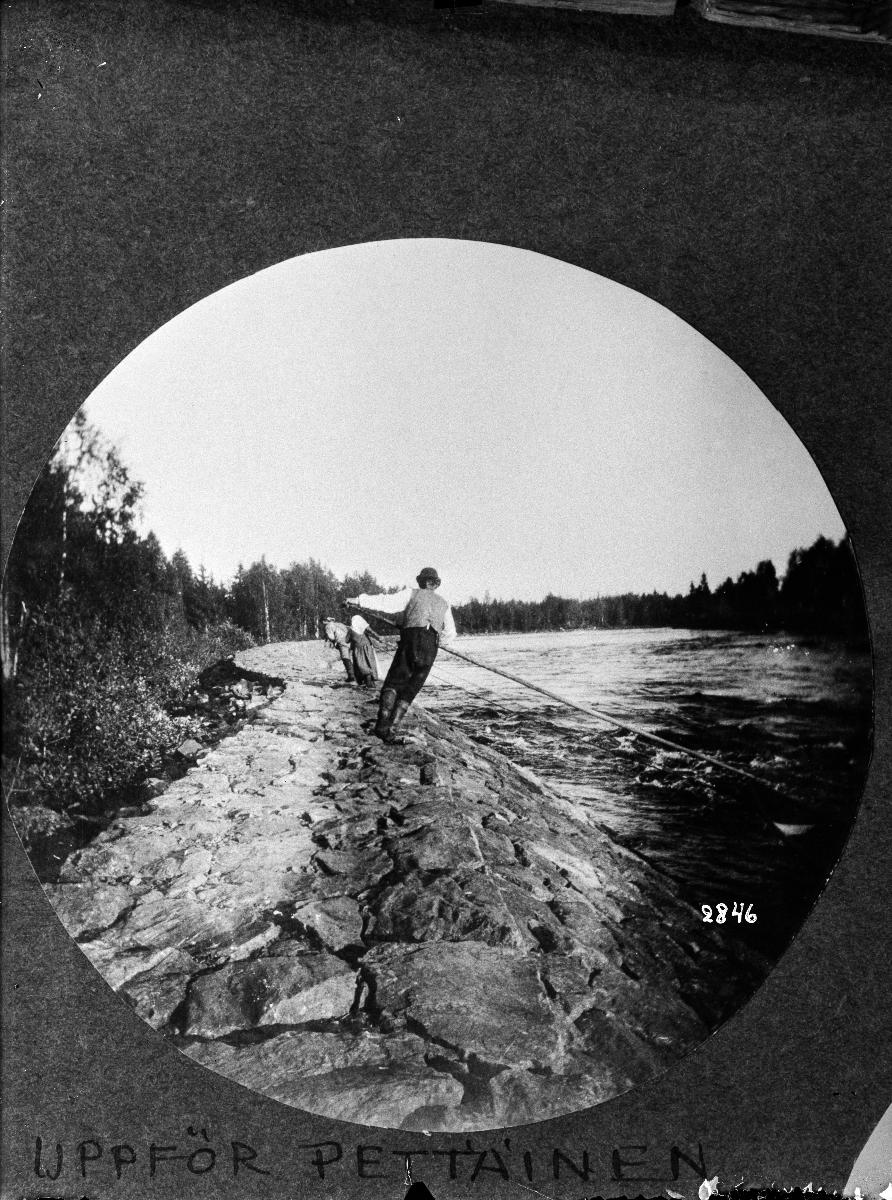
Tjärbränning i Kajanaland 1894
Tervanpoltto Kajaanin seudulla vuonna 1894; Producing tar in the Kajaani region in 1894
sisällön kuvaus: Tervaveneitä vedetään vuonna 1894 ylös Petäisenkoskea, joka sijaitsee Kajaanin kaupungista pari kilometriä vastavirtaan. content description: Tar boats are being pushed at the Petäisenkoski of the Kajaaninjoki river a couple of kilometres upstream from the town of Kajaani, Finland, in 1894. innehållsbeskrivning: Tjärbåtarna skuas uppför Pettäinen vid Kajana älven, några kilometers från staden Kajana, Finland 1894.
Kuvaaja: Sparre, Louis, kuvaaja
Vuosi: 1893
Paikka: Suomi, Kainuu, Kajaani
Aiheet: vesiliikenne; joet; sisävedet; tervaveneet; tervakauppa; kanavaliikenne; soutuveneet (veneet); kosket; water traffic; rivers; inland waters; tar trade; canal traffic; rapids; sjötrafik; floder; åar och älvar; inlandsvatten; tjärhandel; kanaltrafik; forsar